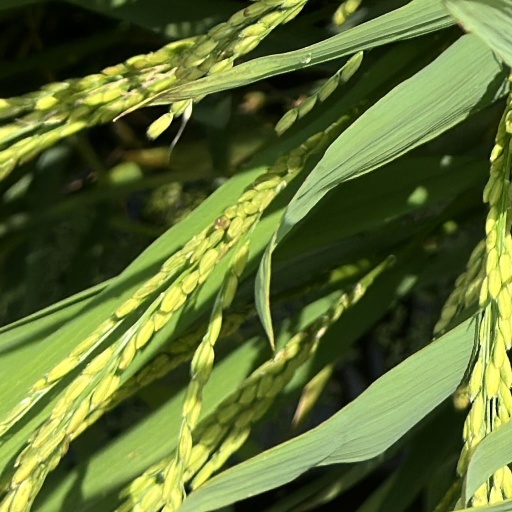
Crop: rice